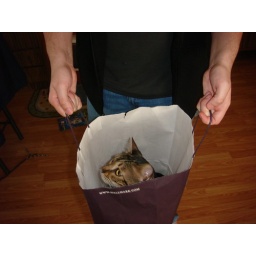
There's a cat in that bag . . .